Lesser Poland Voivodeship

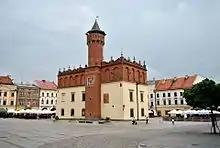
Tarnów, second-largest city in the voivodeship, considered the warmest city of Poland, with the highest long-term mean annual temperature

The voivodeship is rich in historic architecture ranging from Romanesque and Gothic to Renaissance, Baroque and Art Nouveau. Numerous towns possess preserved historic market squares and town halls, as in Kraków and Tarnów. At Wadowice, birthplace of John Paul II (50 kilometers southwest of Kraków) is a museum dedicated to the late pope's childhood.